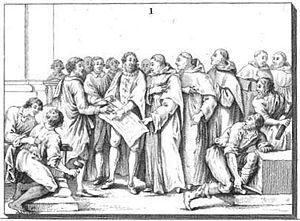
Le monastère royal de Saint-Bernard, plus connu sous le nom de couvent des Feuillants, était un monastère parisien fondé en 1587 par Henri III pour les religieux de l'ordre cistercien réformé des Feuillants. Situés rue Saint-Honoré, derrière les actuels nᵒˢ 229-235 de cette rue, près de l'angle de l’actuelle rue de Castiglione, ses bâtiments ont été rasés au début du XIXᵉ siècle.